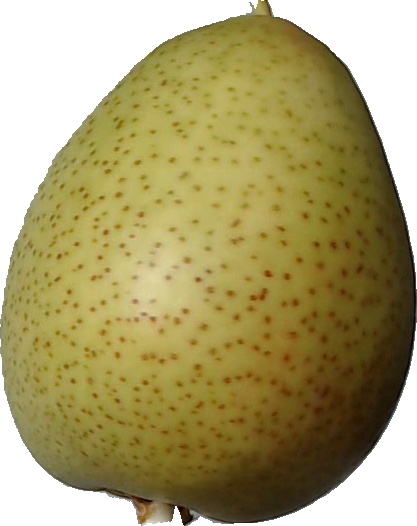
Label: pear_1